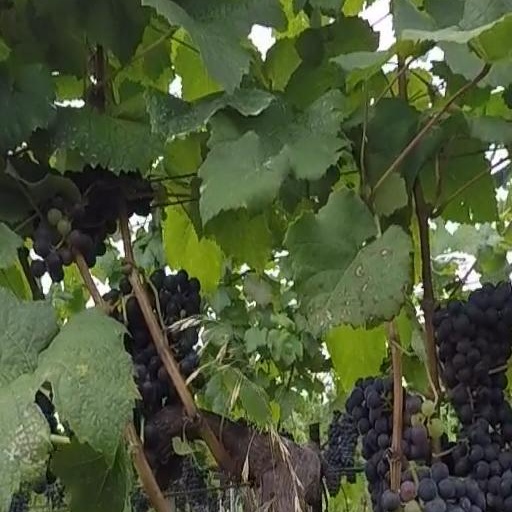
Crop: grape